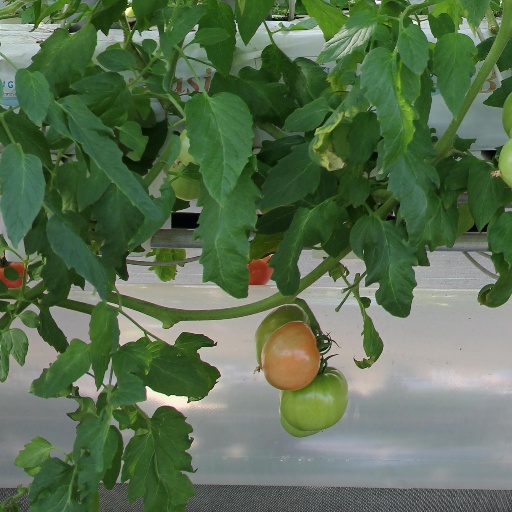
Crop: tomato